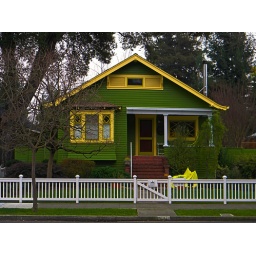
A literal green house processed through HDR Pro in Photoshop.